Ithaca, New York

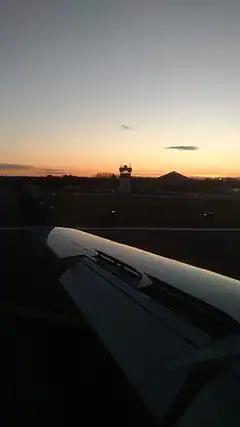
Ithaca Tompkins International Airport viewed from a taxiing plane

The Tompkins County Public Library, located at 101 East Green Street, serves as the public library for Tompkins County and is the Central Library for the Finger Lakes Library System. The library serves over 38,000 registered borrowers and contains nearly 260,000 items in its circulating collection, and circulates about 800,000 items annually.